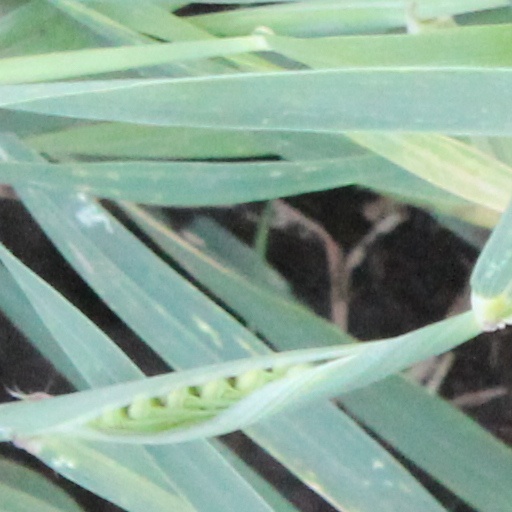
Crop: wheat